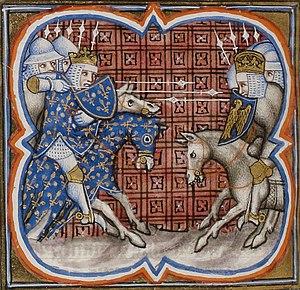
Bataille de Bouvines entre Philippe Auguste et l'empereur Otton IV (1214). Grandes Chroniques de France, XIVe siècle. Paris, Bibliothèque Nationale de France, Département des manuscrits, Français 2813, folio 253 verso.
La Chapelle royale était une institution religieuse relevant du roi de France, destinée à chanter et jouer dans les offices religieux royaux. La célébration chantée des offices religieux a certainement toujours fait partie du christianisme. Lorsque Clovis fonde le royaume Franc, il se convertit au christianisme et il crée à ses côtés une institution pour la célébration des offices royaux ; la Chapelle royale est née. Au fil des siècles, elle sera composée d'ecclésiastiques et de laïcs, elle étendra son rôle en fournissant des évêques et en éduquant les futurs rois de France, qu'elle accompagnera tout au long de l'histoire jusqu'à sa disparition, avec la monarchie d'Ancien Régime, dans les tourbillons de la Révolution française.
Jean, dit sans Terre, fut roi d'Angleterre, seigneur d'Irlande et duc d'Aquitaine de 1199 à sa mort.
Philippe II dit « Auguste », né le 21 août 1165 à Paris et mort à Mantes le 14 juillet 1223, est le septième roi de la dynastie des Capétiens. Il est le fils héritier de Louis VII et d'Adèle de Champagne.
Guillaume II des Barres, est un grand chevalier français des XIIᵉ et XIIIᵉ siècles. Attaché au service du roi Philippe-Auguste, il joue un rôle déterminant, d'après le chroniqueur Guillaume le Breton, lors de la bataille de Bouvines.
Guy II de Dampierre est le fils de Guillaume Iᵉʳ de Dampierre, seigneur de Dampierre, et d'Ermengarde de Toucy. Il est seigneur de Dampierre, de Saint-Dizier, de Moëslains, de Saint-Just, de Bourbon et de Montluçon, connétable de Champagne et d'Auvergne et vicomte de Troyes à la fin du XIIᵉ siècle et au début du XIIIᵉ siècle.
Le conflit opposant les dynasties des Capétiens et des Plantagenêt couvre une période de 100 ans, pendant laquelle s’affrontent le royaume de France et l'Empire Plantagenêt. Ce conflit est aussi appelé par certains historiens, la « première guerre de Cent Ans ».